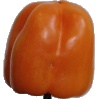
Label: Pepper Orange 1